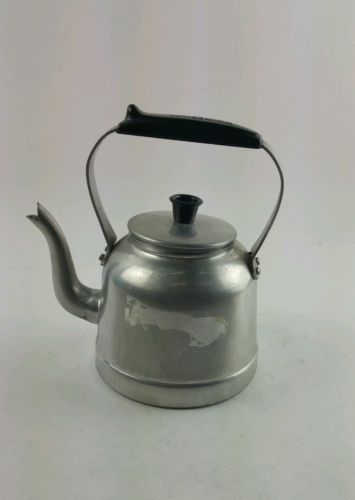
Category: kettle